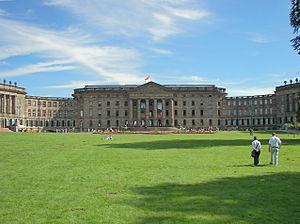
La Gemäldegalerie Alte Meister est un musée d'art situé en Allemagne à Cassel et abrité depuis 1956 au château Wilhelmshöhe. Il dépend du Museumslandschaft Hessen Kassel.